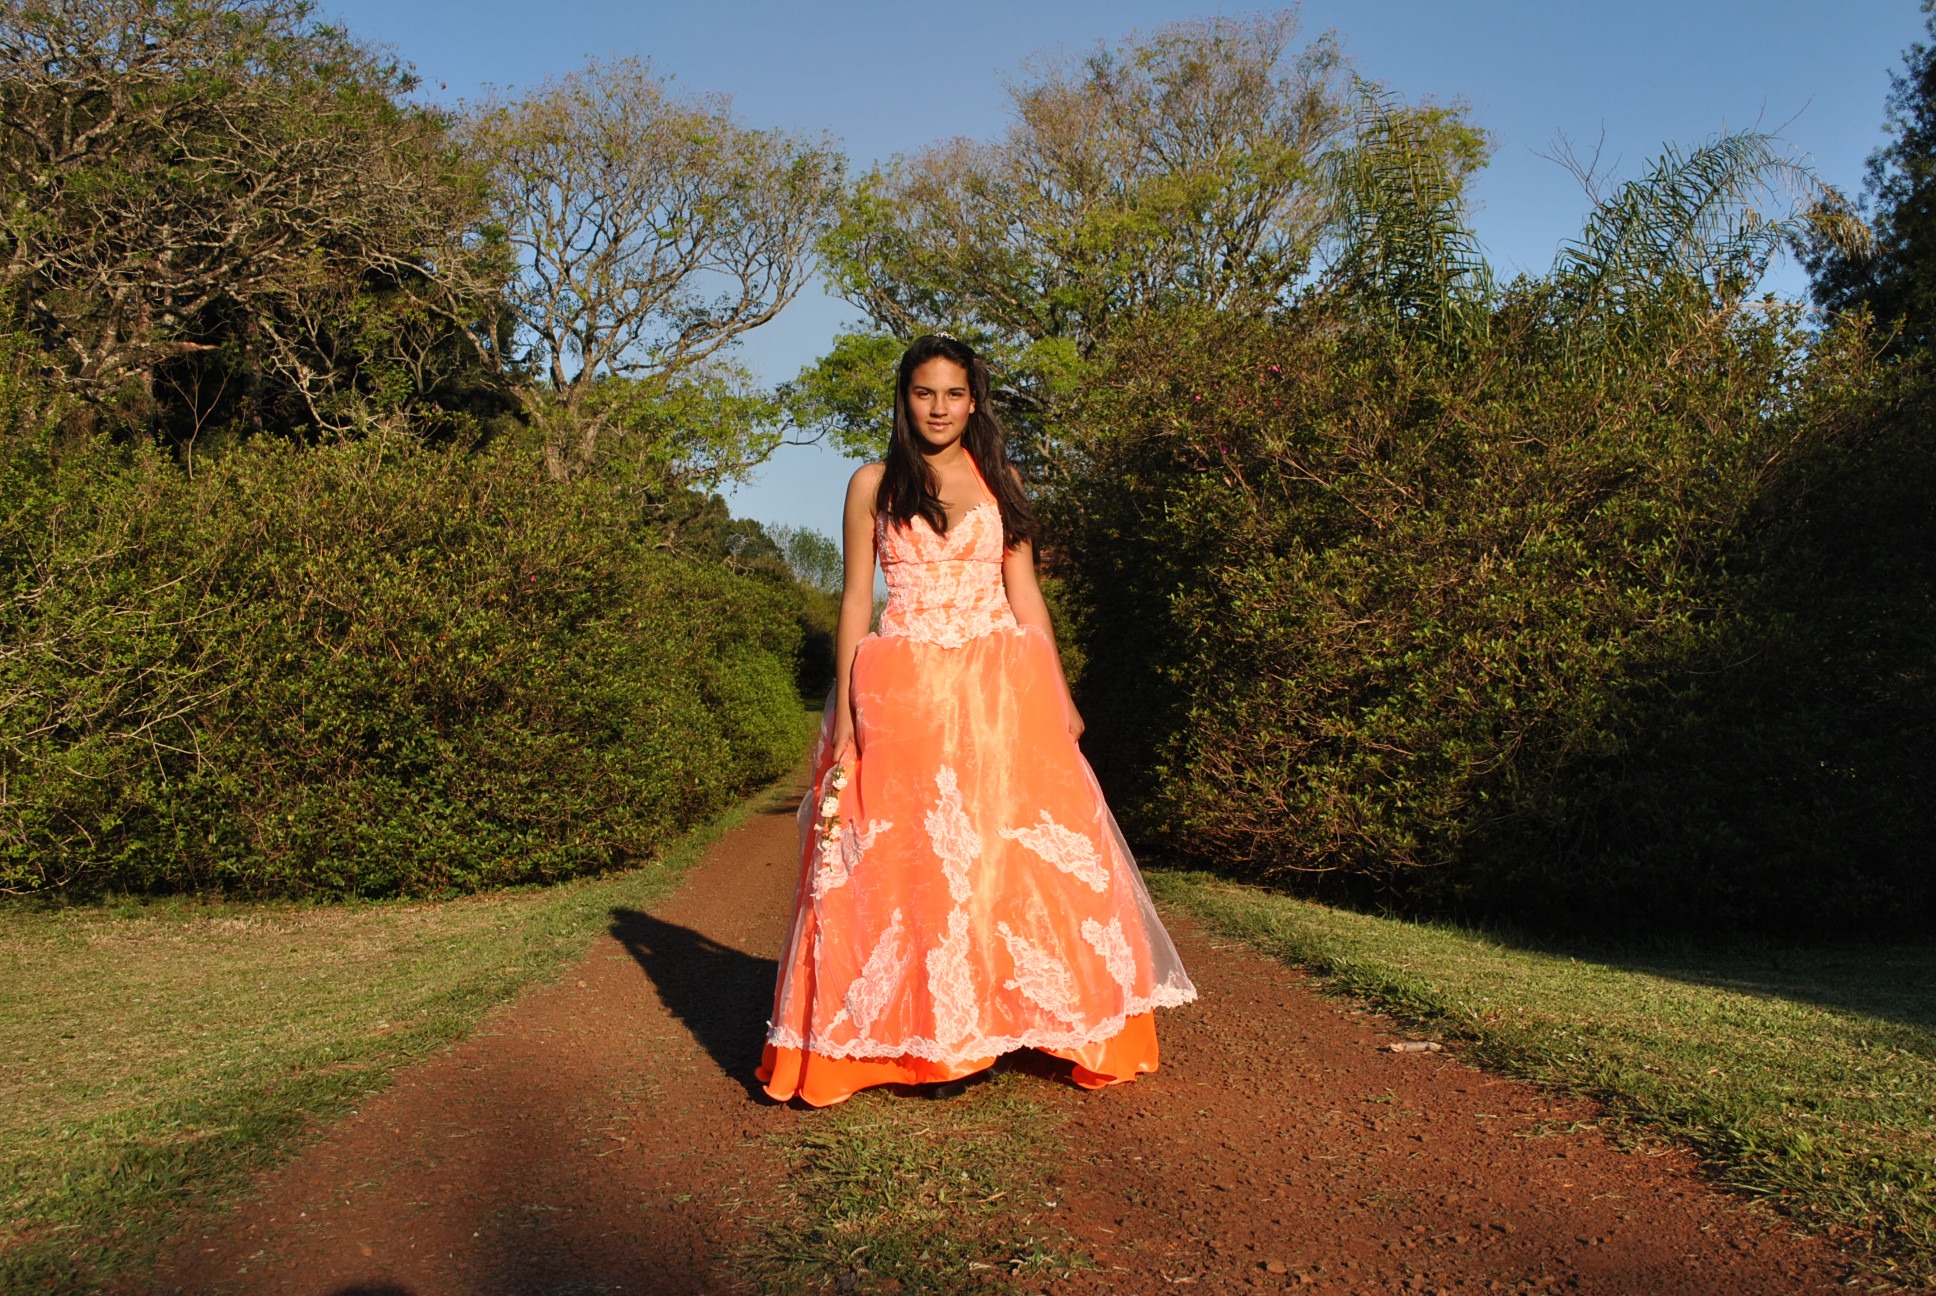
path, woman, trail, spring, autumn, fashion, clothing, bride, season, outdoors, dress, gown, trails